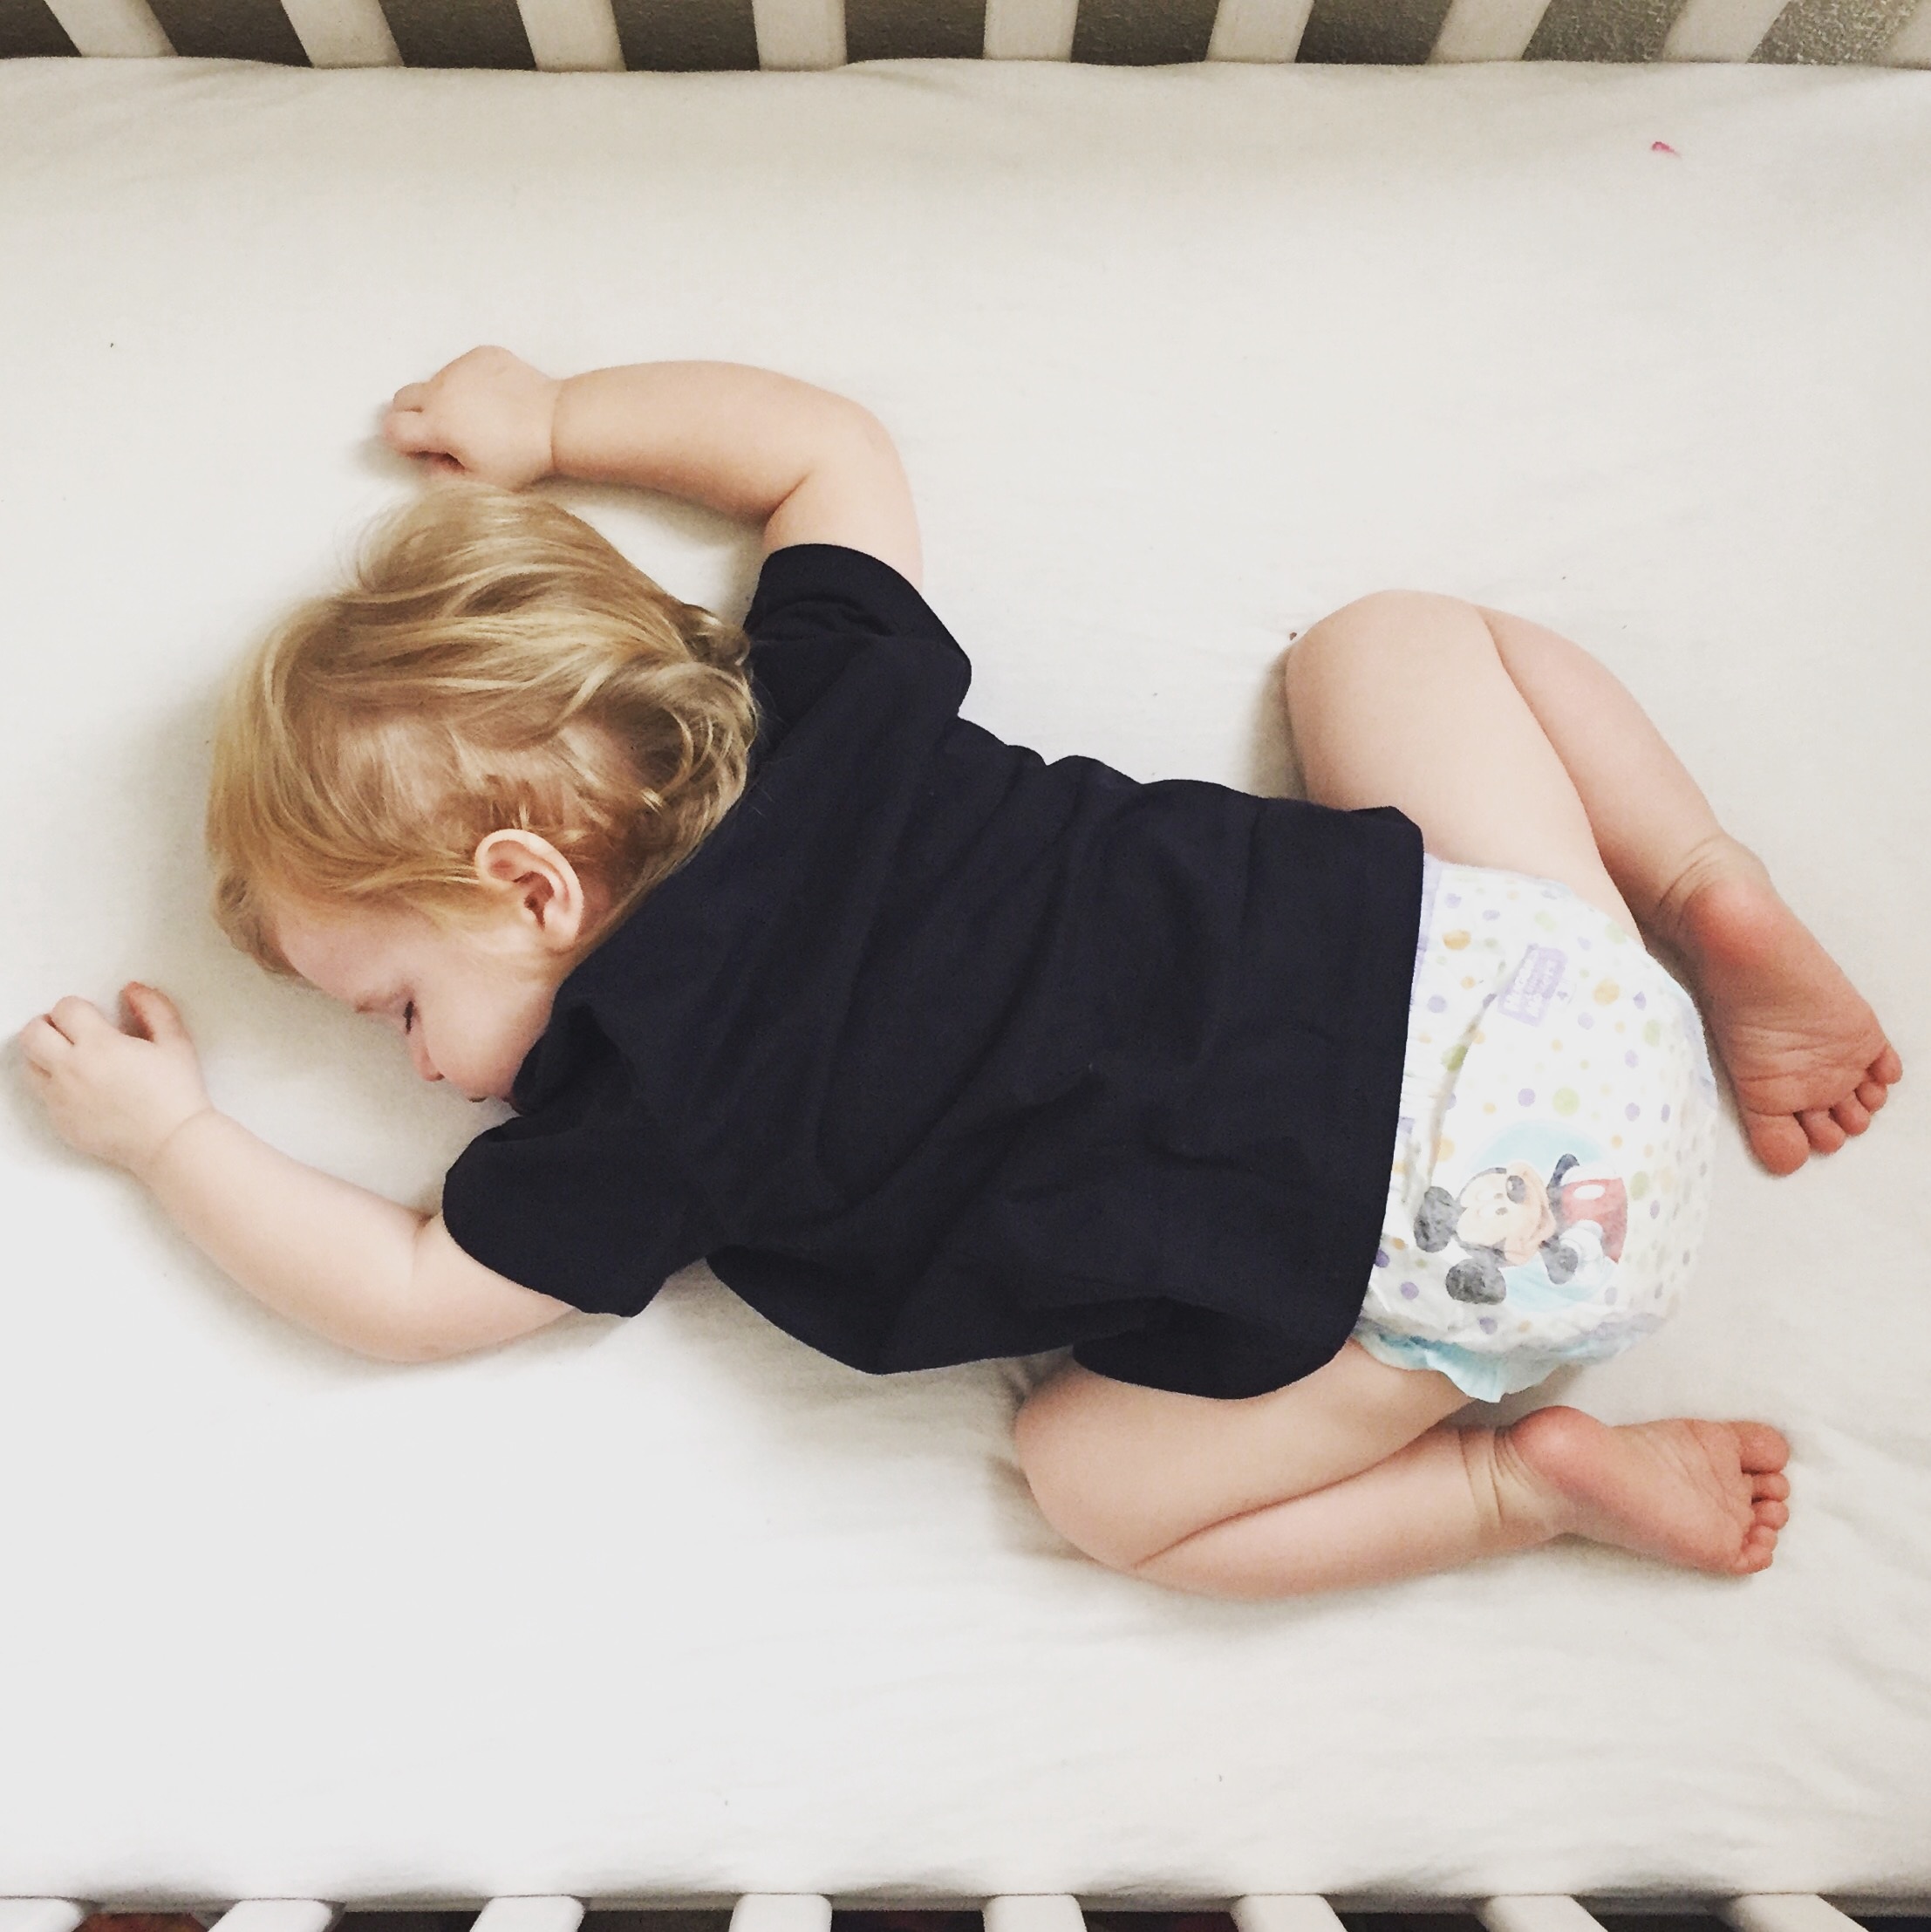
hand, person, girl, leg, sleeping, sitting, clothing, arm, blonde, baby, hairstyle, human body, dress, interaction, abdomen, photo shoot, black shirt, sense, human positions, human action, physical fitness